Santa suit

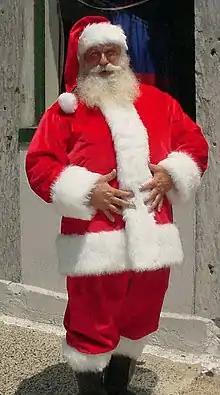
A red Santa suit, with white fur trim, stocking cap, and black boots. A wide buckled belt, typically included, is not present here.

A Santa suit is a suit worn by a person portraying the legendary figure Santa Claus. The modern American version of the suit can be attributed to the work of Thomas Nast for "Harper's Weekly" magazine, although it is often thought that Haddon Sundblom designed the suit in his advertising work for The Coca-Cola Company. Sundblom's work did standardize the western image of Santa, and popularized the image of the red suit with white fur trim. This has become the image of the American Santa, while in some European countries where Saint Nicholas remains popular, the outfit worn is closer to religious clothing, including a Bishop's mitre.